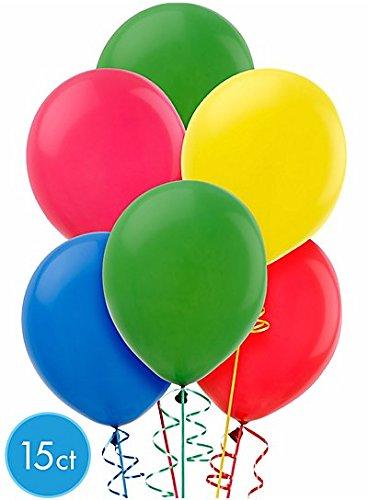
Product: AMERICAN GREETINGS Bright Colors Latex Balloons | Pack of 15 | Party Decor
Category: Toys & Games | Party Supplies | Balloons
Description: Latex balloons in six assorted bright colors: Yellow, Orange, Red, Purple, Bright Royal Blue, Kiwi Green.
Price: $5.00
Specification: ProductDimensions:8.3x5.7x0.2inches|ItemWeight:0.32ounces|ShippingWeight:0.32ounces(Viewshippingratesandpolicies)|DomesticShipping:ItemcanbeshippedwithinU.S.|InternationalShipping:ThisitemcanbeshippedtoselectcountriesoutsideoftheU.S.LearnMore|ASIN:B0092W4B0W|Itemmodelnumber:113252.99|Manufacturerrecommendedage:4-12years